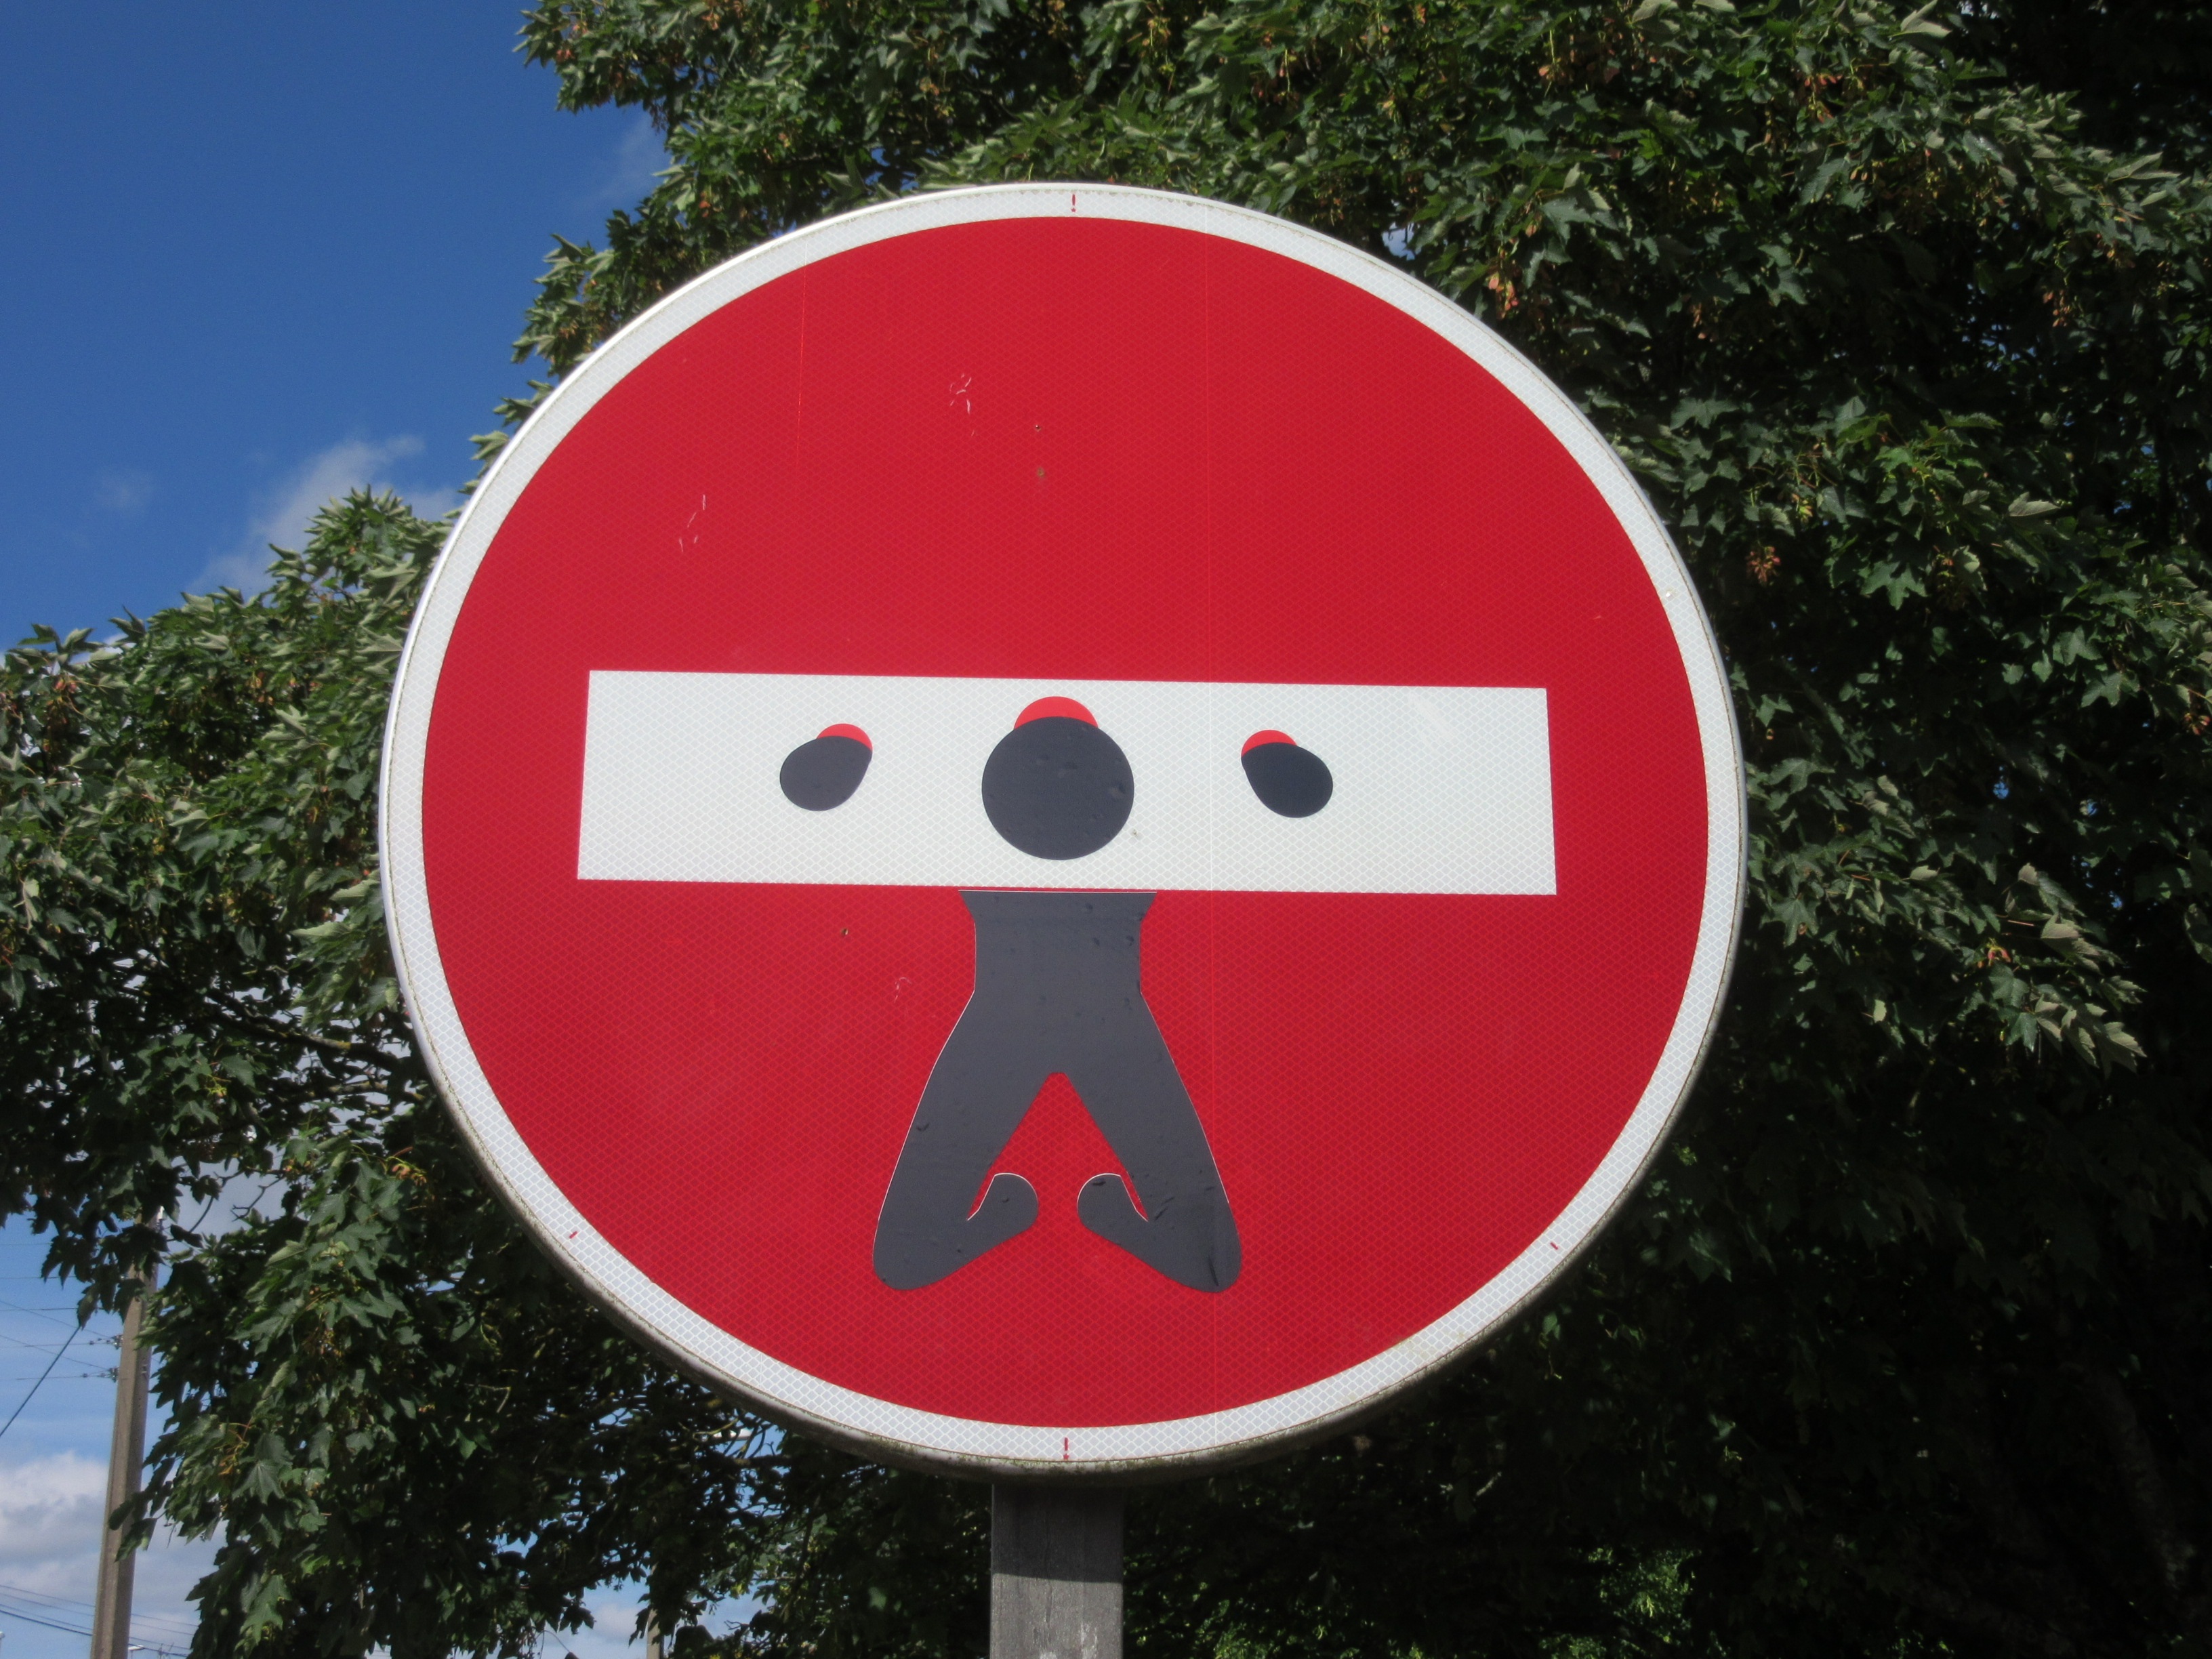
man, number, sign, red, street sign, signage, road sign, stop sign, logo, prison, shape, panel, no entry, traffic sign, clet